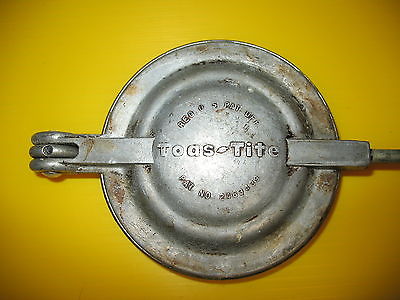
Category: toaster